The Seagull

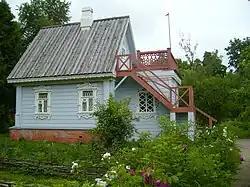
Guest cottage at Melikhovo where Chekhov wrote "The Seagull"

Chekhov purchased the Melikhovo farm in 1892 and ordered a lodge built in the middle of a cherry orchard. The lodge had three rooms, one containing a bed and another a writing table. Chekhov eventually moved in, and in a letter written in October 1895 he wrote: